Vehicle fire

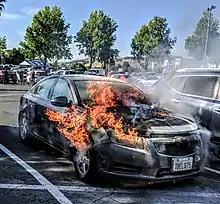
A car engine on fire in Vallejo, California

A vehicle fire is an undesired conflagration (uncontrolled burning) involving a motor vehicle. Also termed car fire, it is one of the most common causes of fire-related property damage.